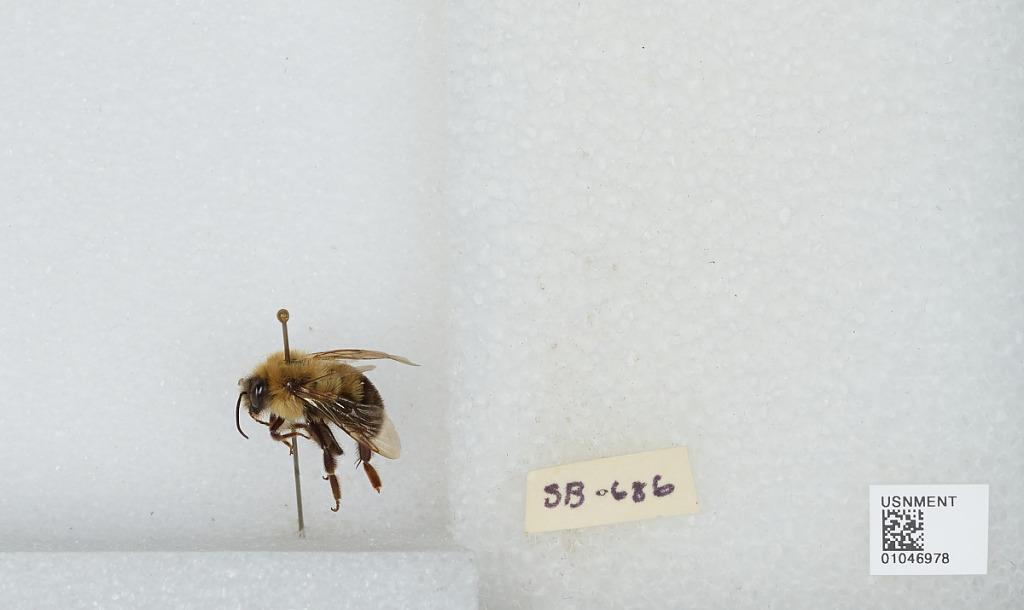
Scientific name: Bombus sp.